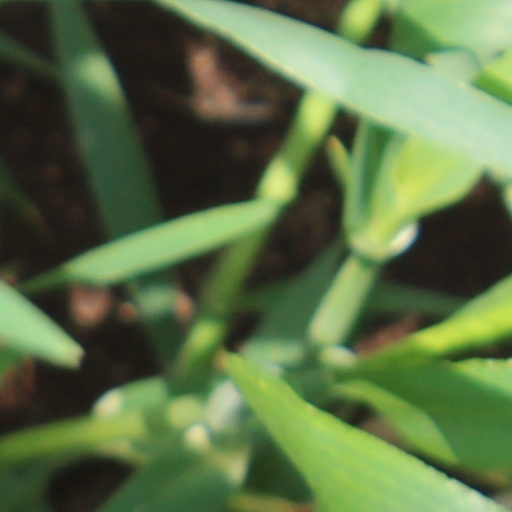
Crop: wheat